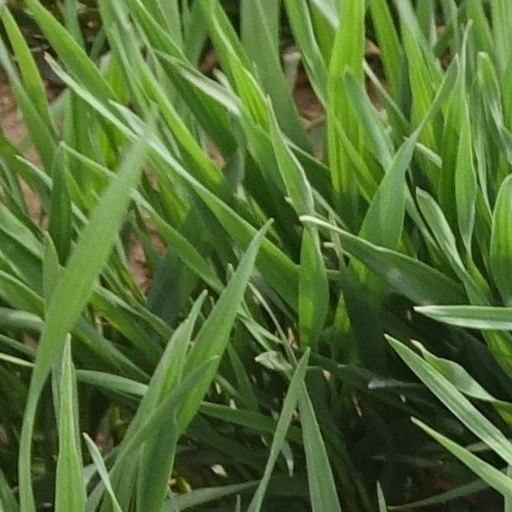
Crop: wheat